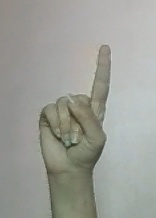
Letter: bb